Fortifications of Bangkok

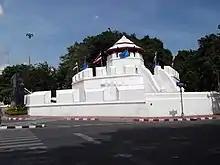
Mahakan Fort

Wichaiprasit Fort is now part of the Royal Thai Navy Headquarters. The fort, along with the royal palace of Thonburi, had been given for the establishment of the Royal Thai Naval Academy in 1903, and became home to the Navy's headquarters after the academy relocated in 1946. A gaff-rigged flagpole was erected in 1971, and has since been used to fly the Naval Ensign. The fort has been used ceremonially for the firing of gun salutes since 1979, when Memorial Bridge was permanently lowered, preventing warships from sailing upriver to perform the task.